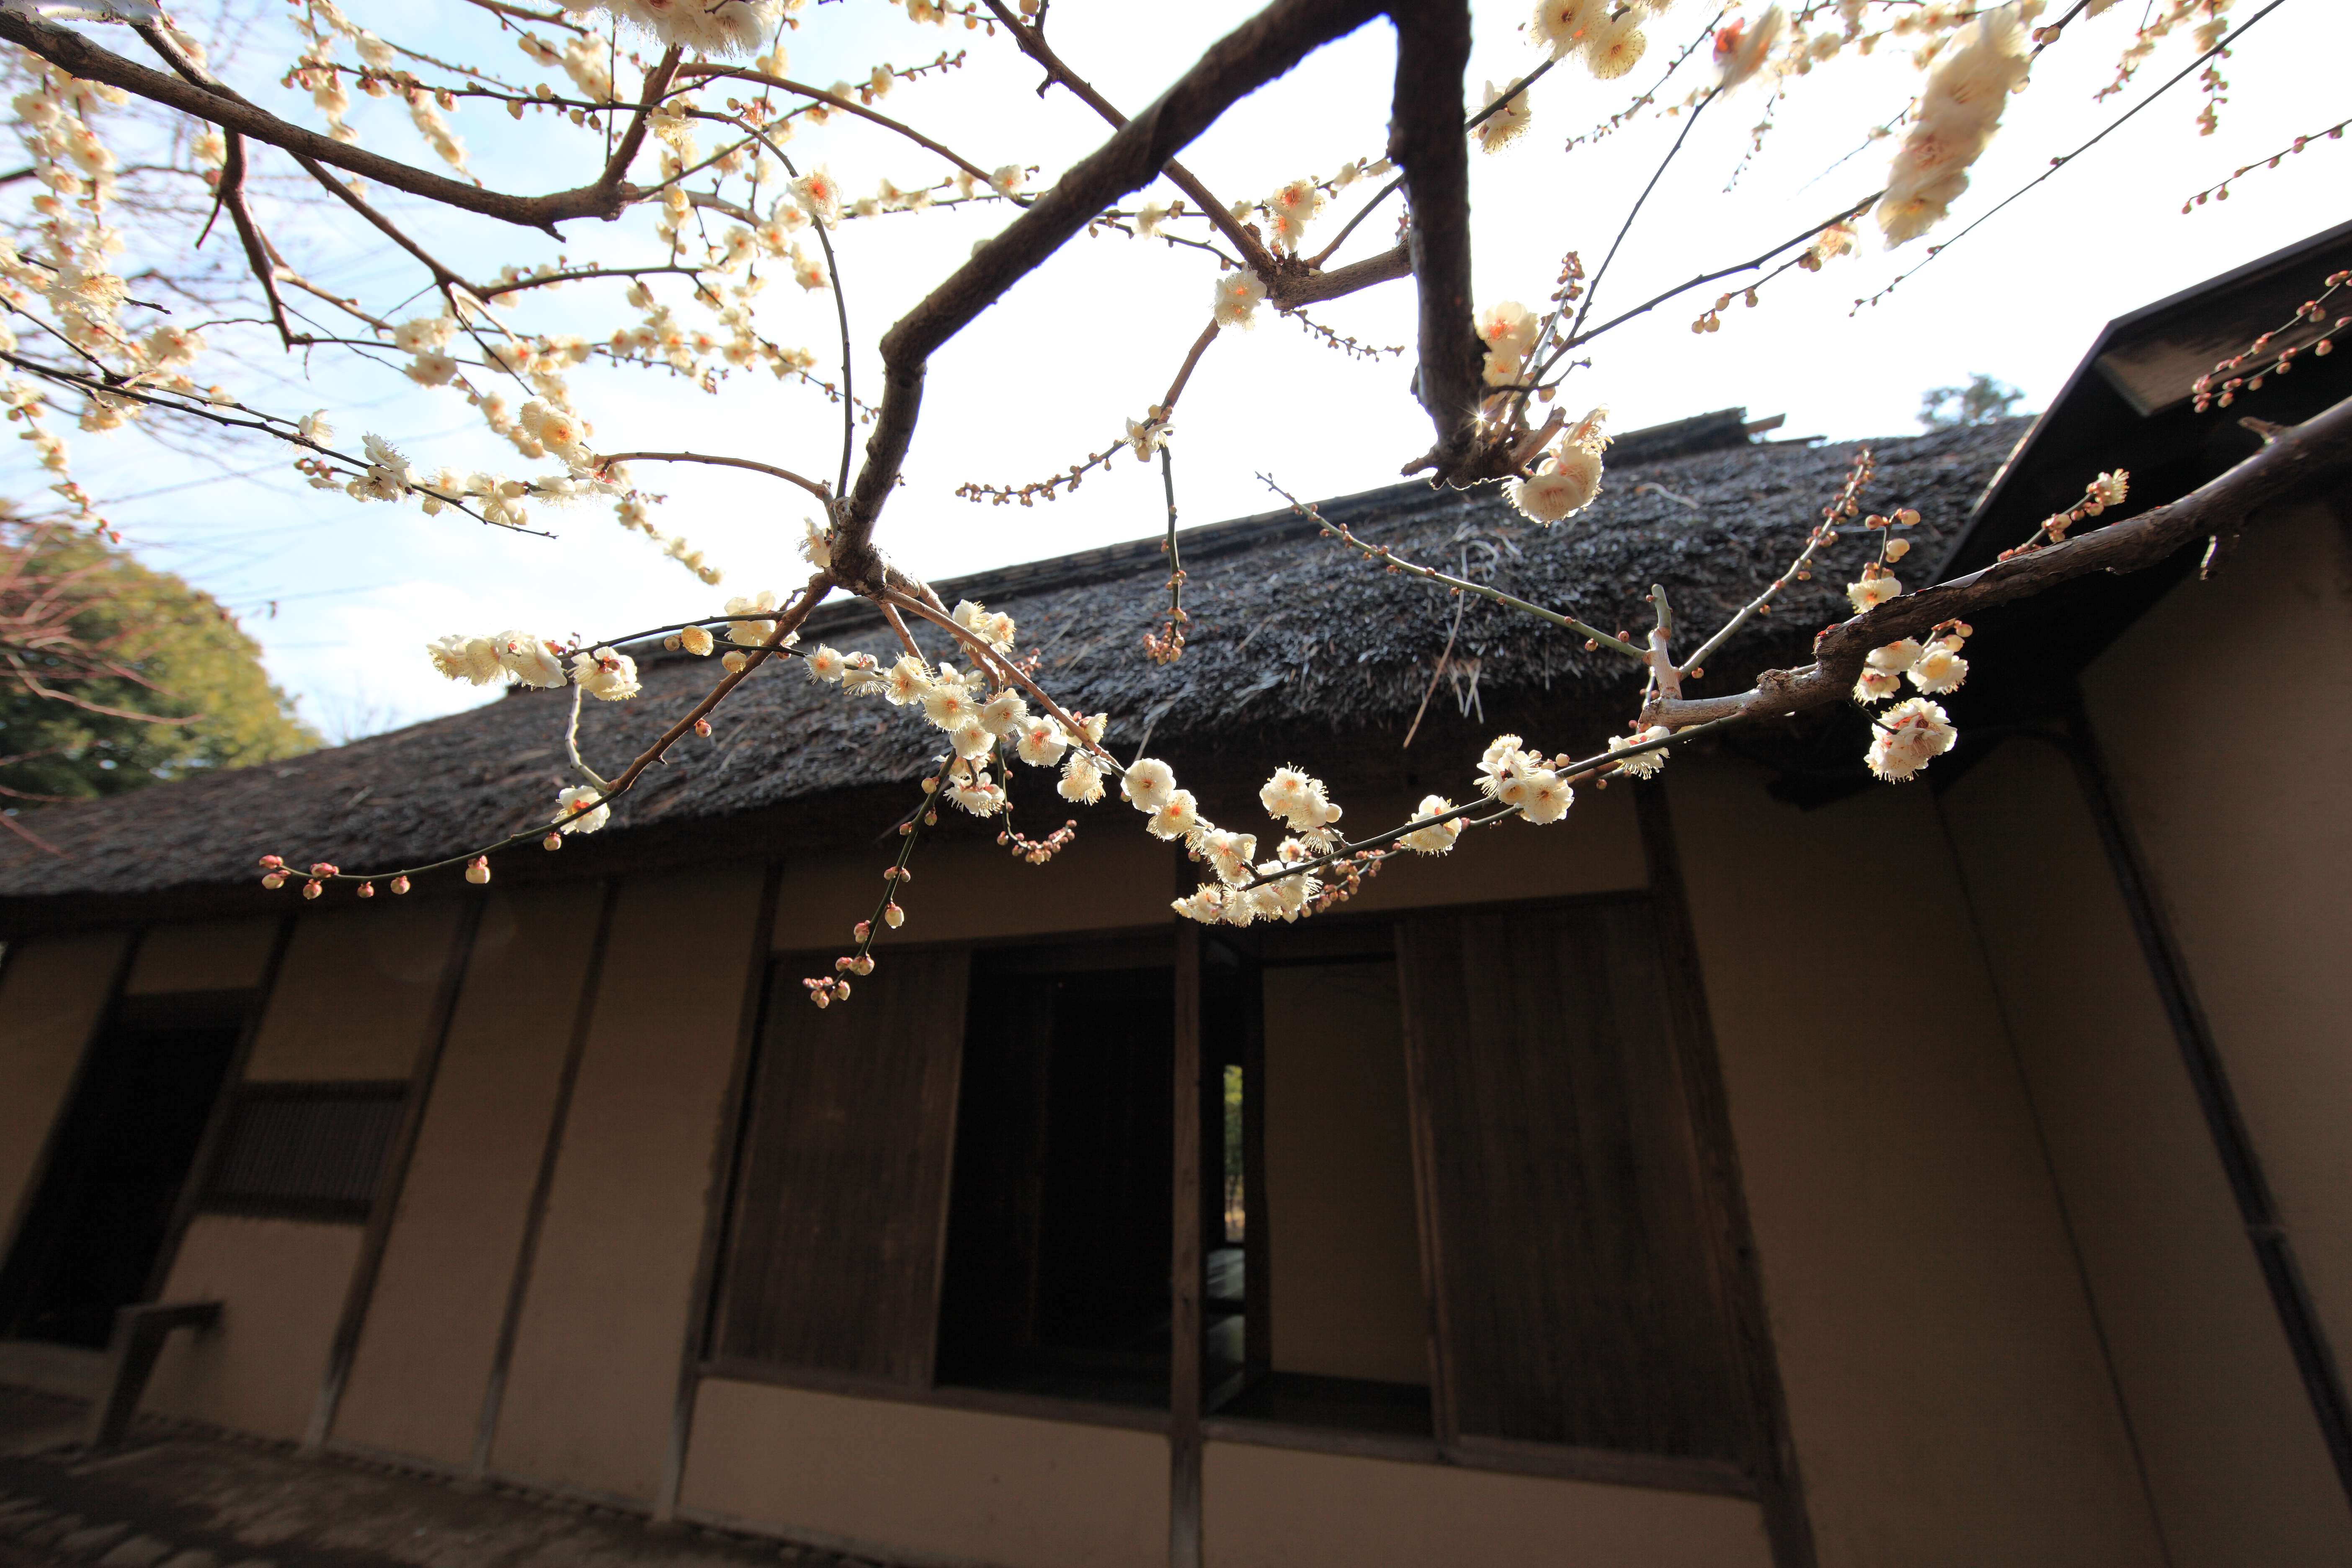
architecture, farm, house, flower, home, spring, high, ancient, residence, exterior, lighting, design, japanese, shrine, 5d, style, hires, markii, traditional, folk, hi, res, resolution